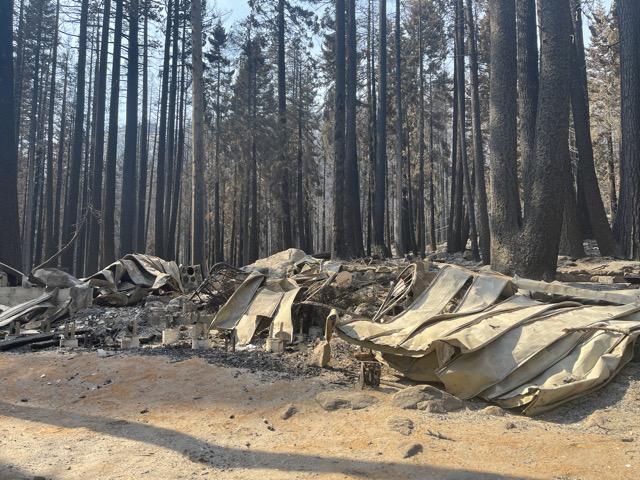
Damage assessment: destroyed